Gridley-Parsons-Staples Homestead

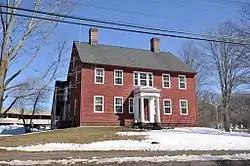

The Gridley-Parson-Staples House is a historic house museum at 1554 Farmington Avenue in Farmington, Connecticut. Probably built about 1760, it is the oldest surviving house in northwestern Farmington, and a fine example of 18th century Georgian architecture. It is now home to the Farmington Historical Society, and was listed on the National Register of Historic Places in 1981.